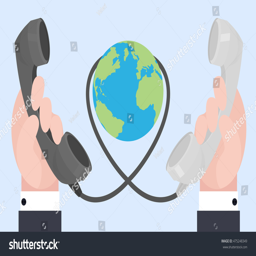
flat illustration of hands with old phones , wire connections .